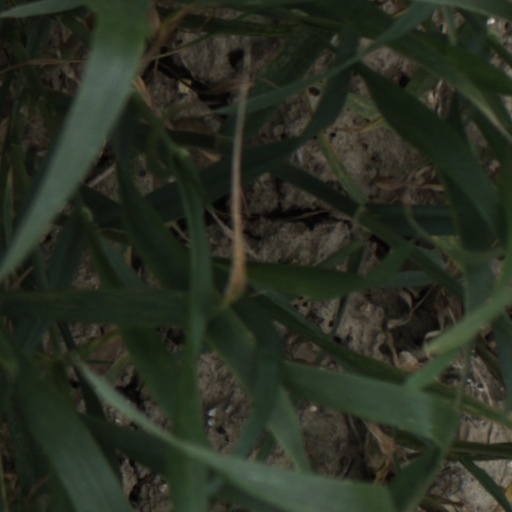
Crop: wheat